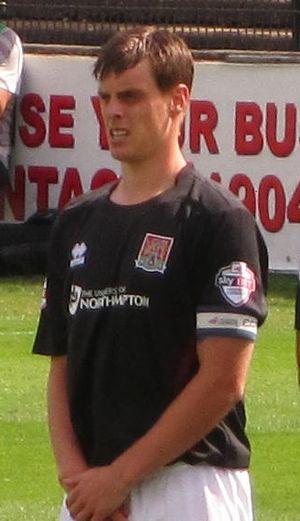
Ian Morris est un footballeur irlandais né le 27 février 1987 à Dublin. Il évolue au poste de défenseur.